Tom Gjelten

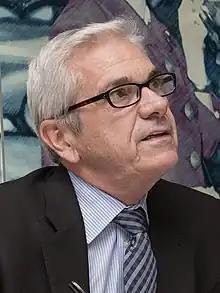
Tom Gjelten in 2015

Tom Gjelten (born 14 June 1948) is an American broadcast journalist and author. He is the Religion and Belief Correspondent for National Public Radio (NPR) news. Gjelten has worked for NPR since 1982, when he joined the organization as a labor and education reporter. More recently he has covered diplomatic and national security issues, based at NPR's headquarters in Washington, D.C. He is a member of the Council on Foreign Relations.